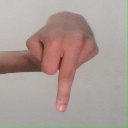
अक्षर: प